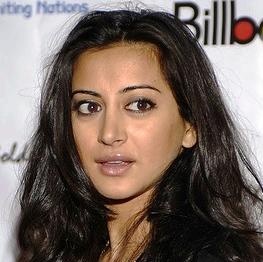
Age: 26